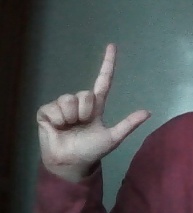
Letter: laam